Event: Ecuador Earthquake
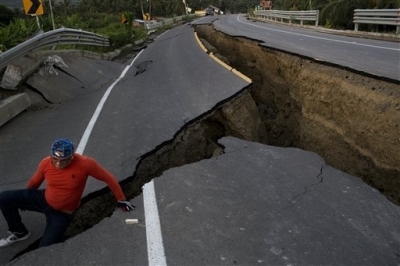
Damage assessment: damage